Pigeon Forge, Tennessee

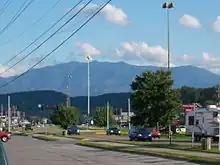
Pigeon Forge with Mount Le Conte in the background

Pigeon Forge is located on the West Fork of the Little Pigeon River. According to the United States Census Bureau, the city has a total area of 11.6 square miles (30.0 km), all of which is land.